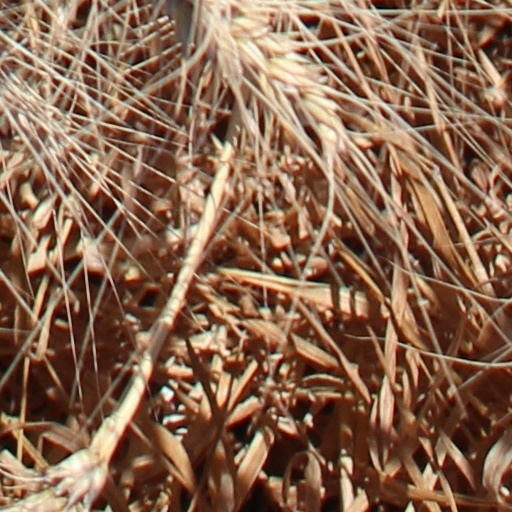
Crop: wheat